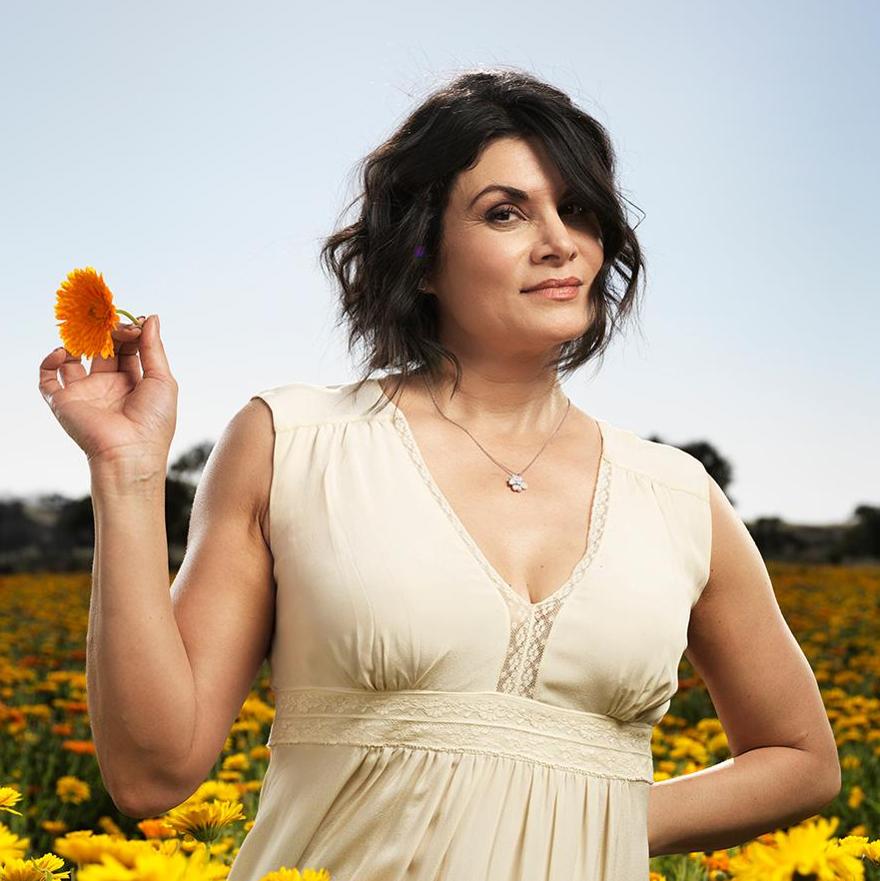
Gender: women